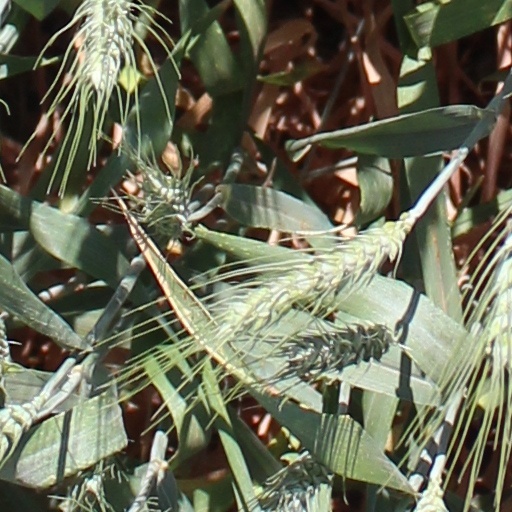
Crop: wheat